1162

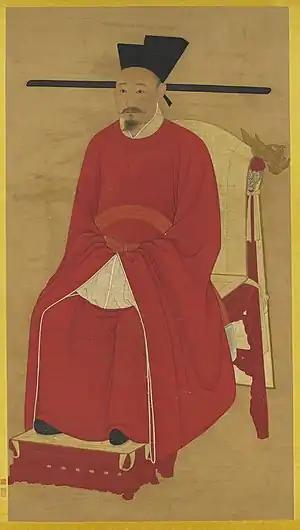
Emperor Xiao Zong (1127–1194)

Year 1162 (MCLXII) was a common year starting on Monday of the Julian calendar.